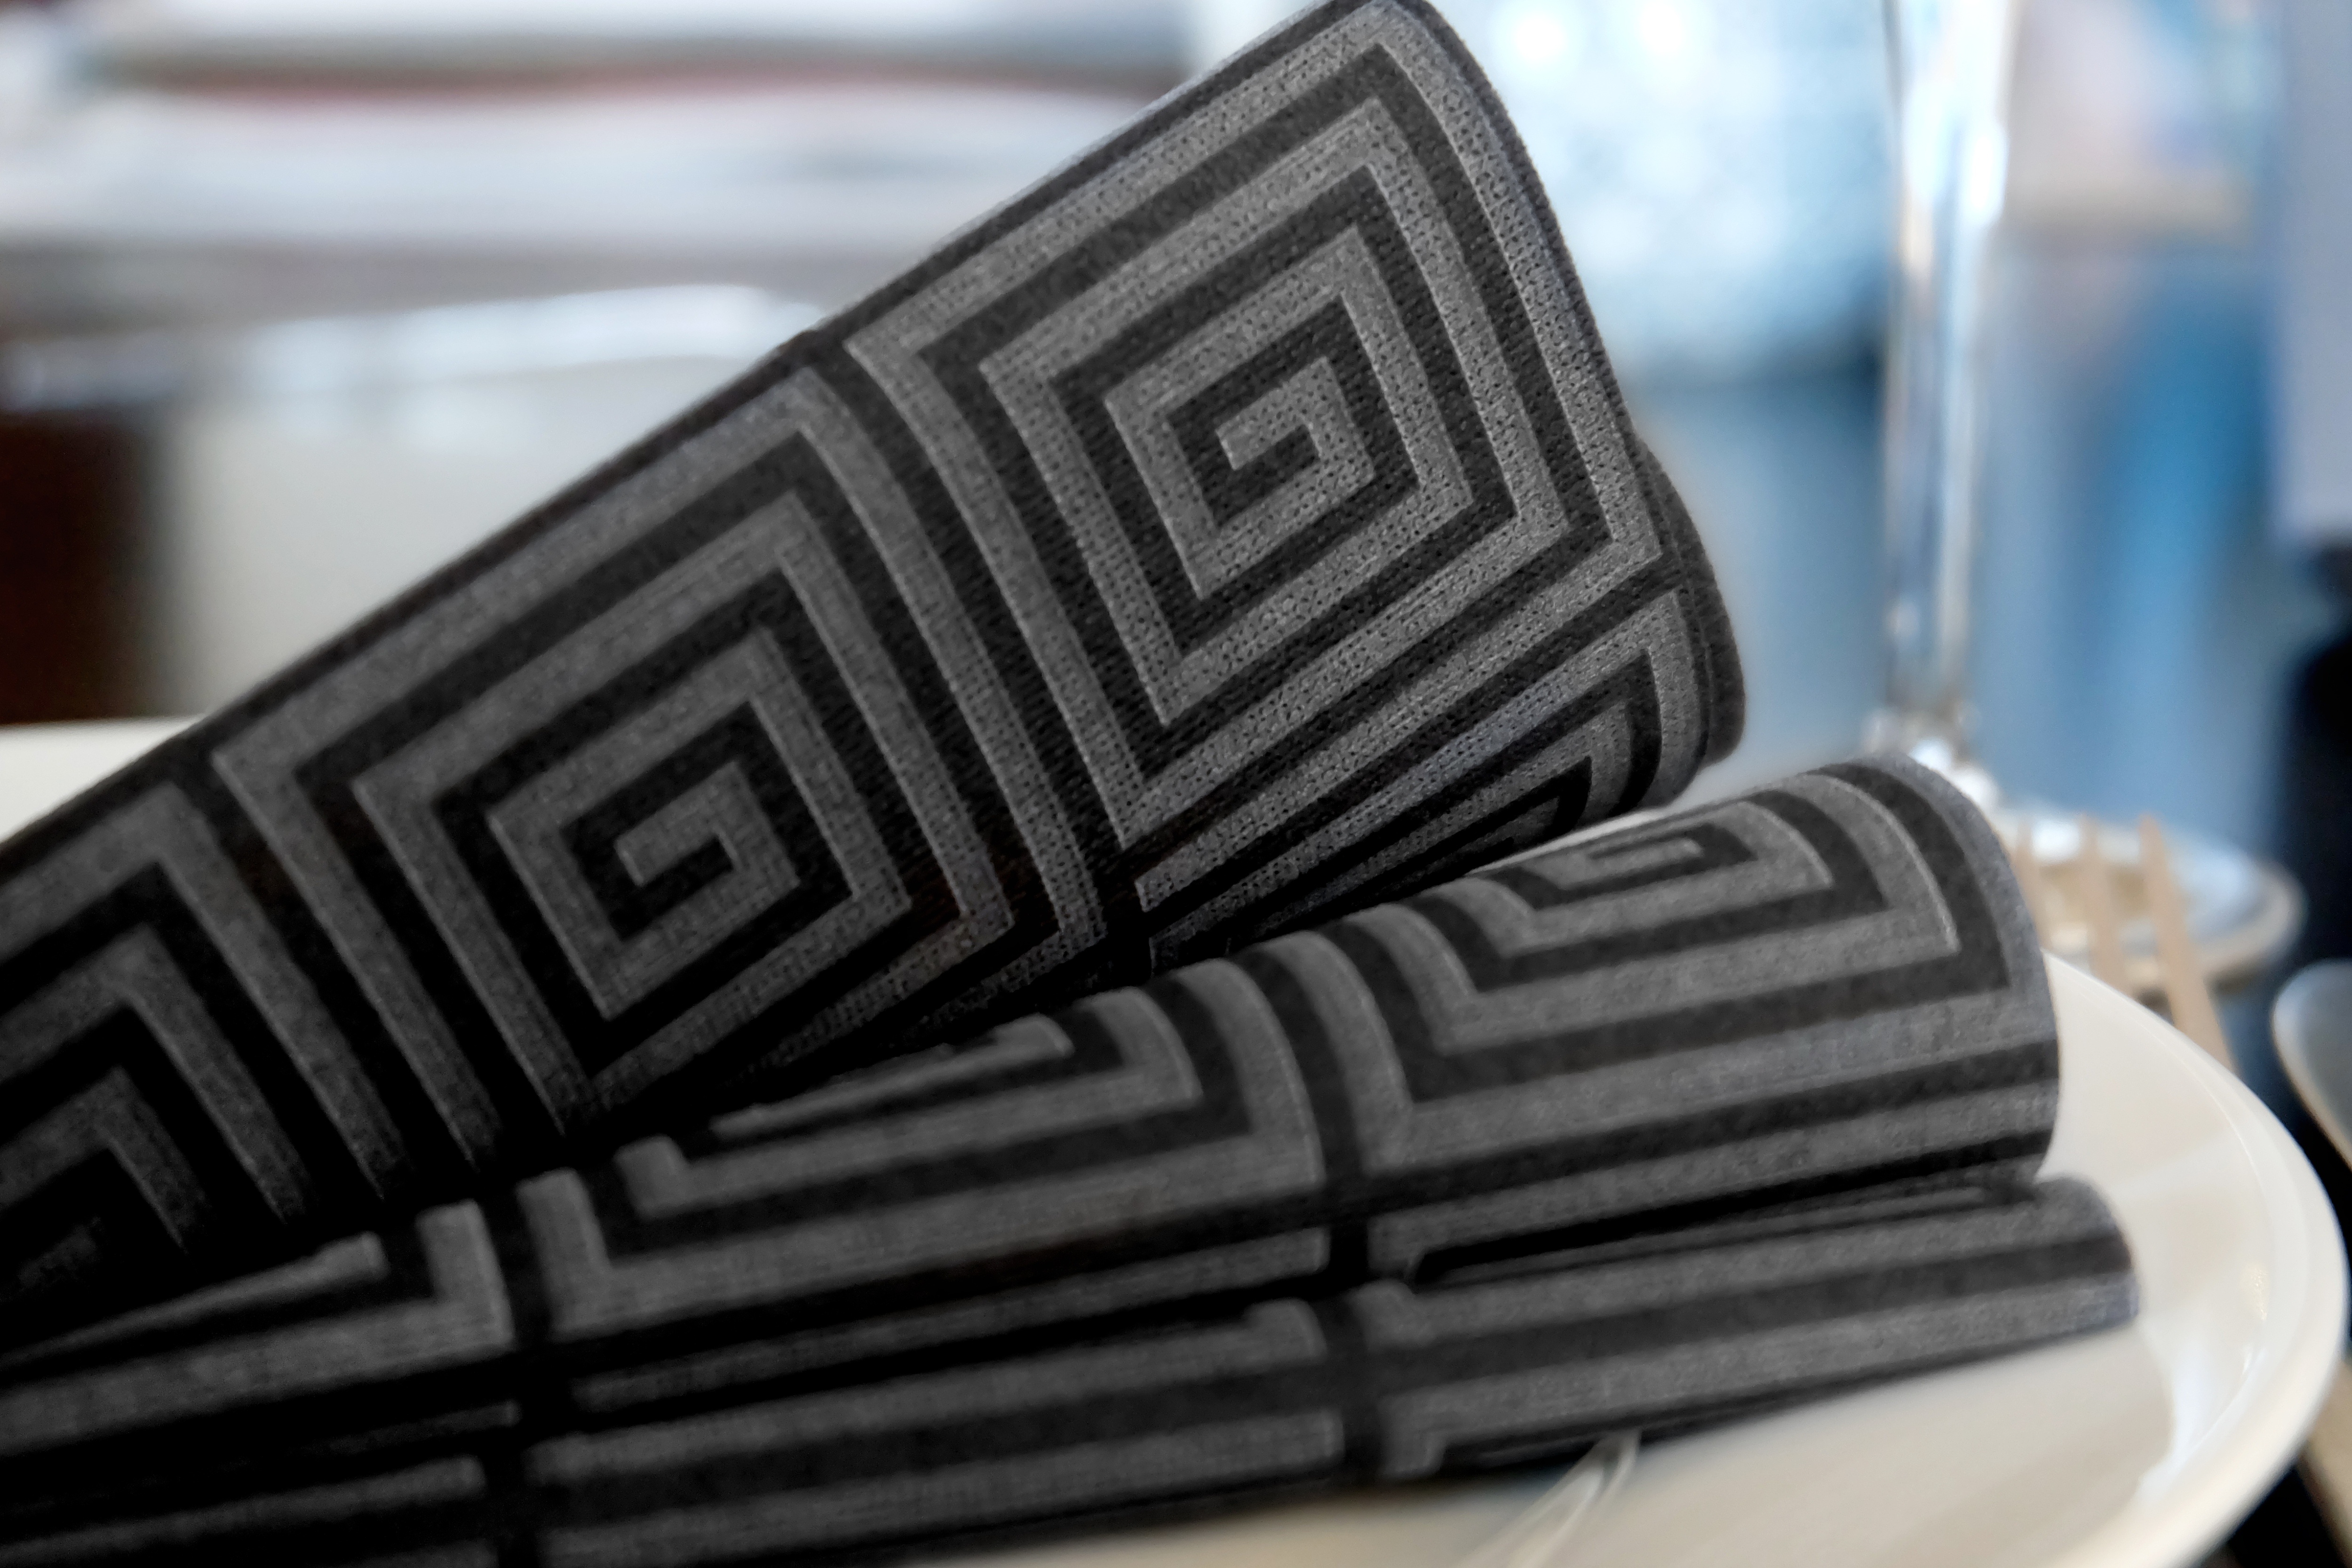
table, black, tire, napkin, restaurants, table decoration, non woven, greca, automotive tire